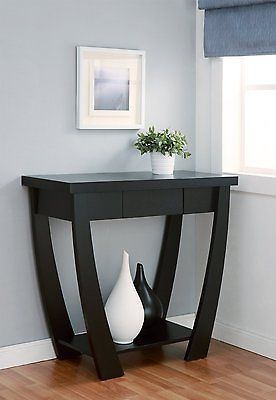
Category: table